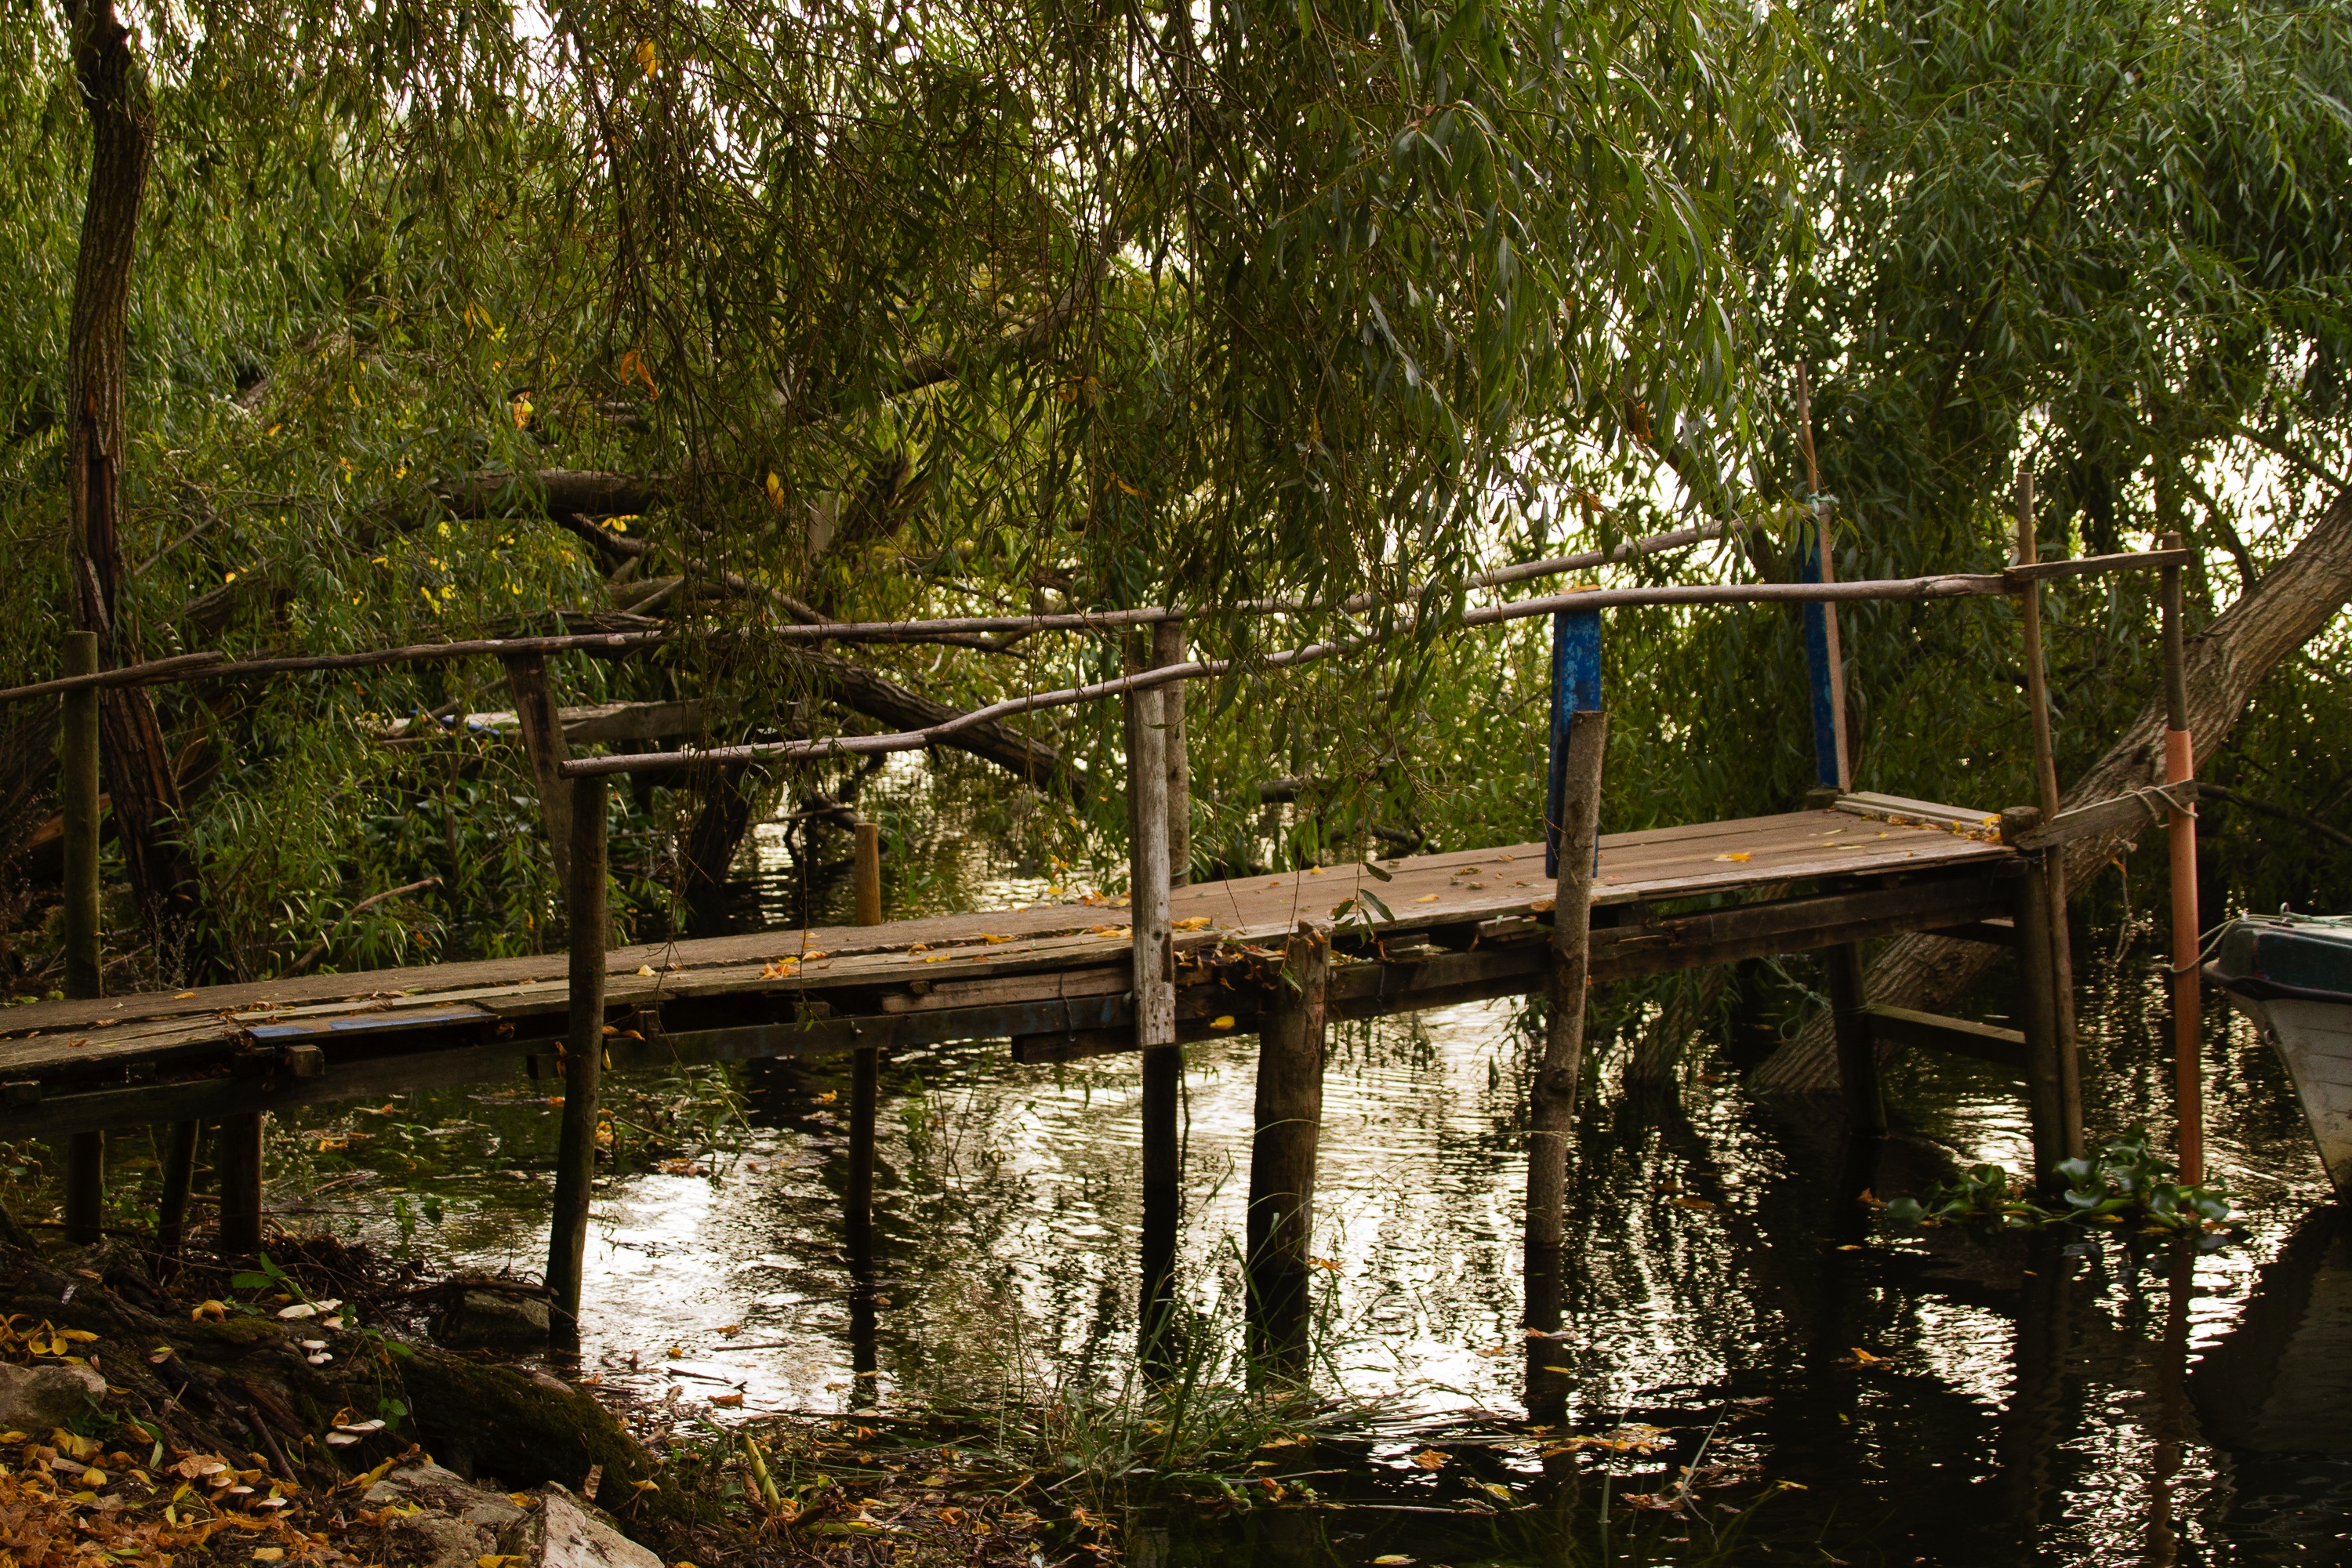
tree, water, forest, boat, bridge, pier, river, pond, reflection, jungle, park, waterway, wetland, habitat, stilts, nonbuilding structure, bayou, escaropim